Iman (model)

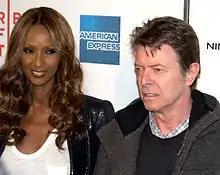
Iman Mohamed with her husband David Bowie in 2009

Iman Mohamed is a Muslim. She has credited her faith with helping her through dark times. She is fluent in five languages: Somali, Arabic, Italian, French, and English. She also obtained American citizenship when she was in her twenties.